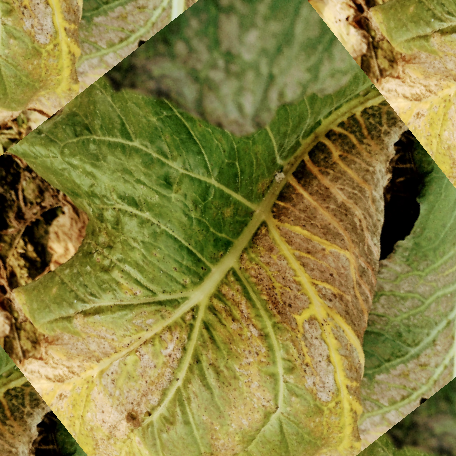
Label: Downy Mildew